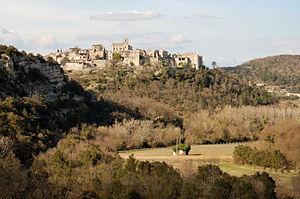
St Thomé depuis la route de Valvignères
Saint-Thomé est une commune française, située dans le département de l'Ardèche en région Auvergne-Rhône-Alpes.